William Bourne (mathematician)

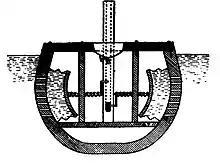
Submarine by William Bourne, in "Inventions or devices", 1578.

His design, detailed in his book "Inventions or Devises" published in 1578, was one of the first recorded plans for an underwater navigation vehicle. He designed an enclosed craft capable of submerging by decreasing the overall volume (rather than flooding chambers as in modern submarines), and being rowed underwater. Bourne described a ship with a wooden frame covered in waterproofed leather, but the description was a general principle rather than a detailed plan. However, the concept of an underwater rowing boat was eventually put into action by the Dutchman Cornelius Drebbel in 1620, and Nathaniel Symons demonstrated a 'sinking boat' in 1729 using the expanding and contracting volume of the boat to submerge.